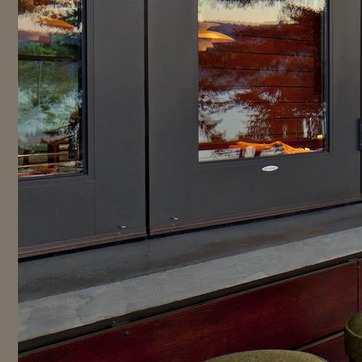
Material: painted